He Siyuan

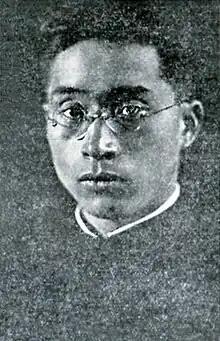
He Siyuan in "Who's Who in China" 4th ed. (1931)

He Siyuan (1896 – April 1982), also spelled Ho Shih-yuan, was a Chinese educator, politician and guerrilla leader. Educated in China, the United States, and France, he was an economics professor at Sun Yat-sen University and education minister of Shandong Province. When Japan invaded China in 1937, he organized a guerrilla force to fight the resistance war in Shandong, and was the wartime governor of the province.